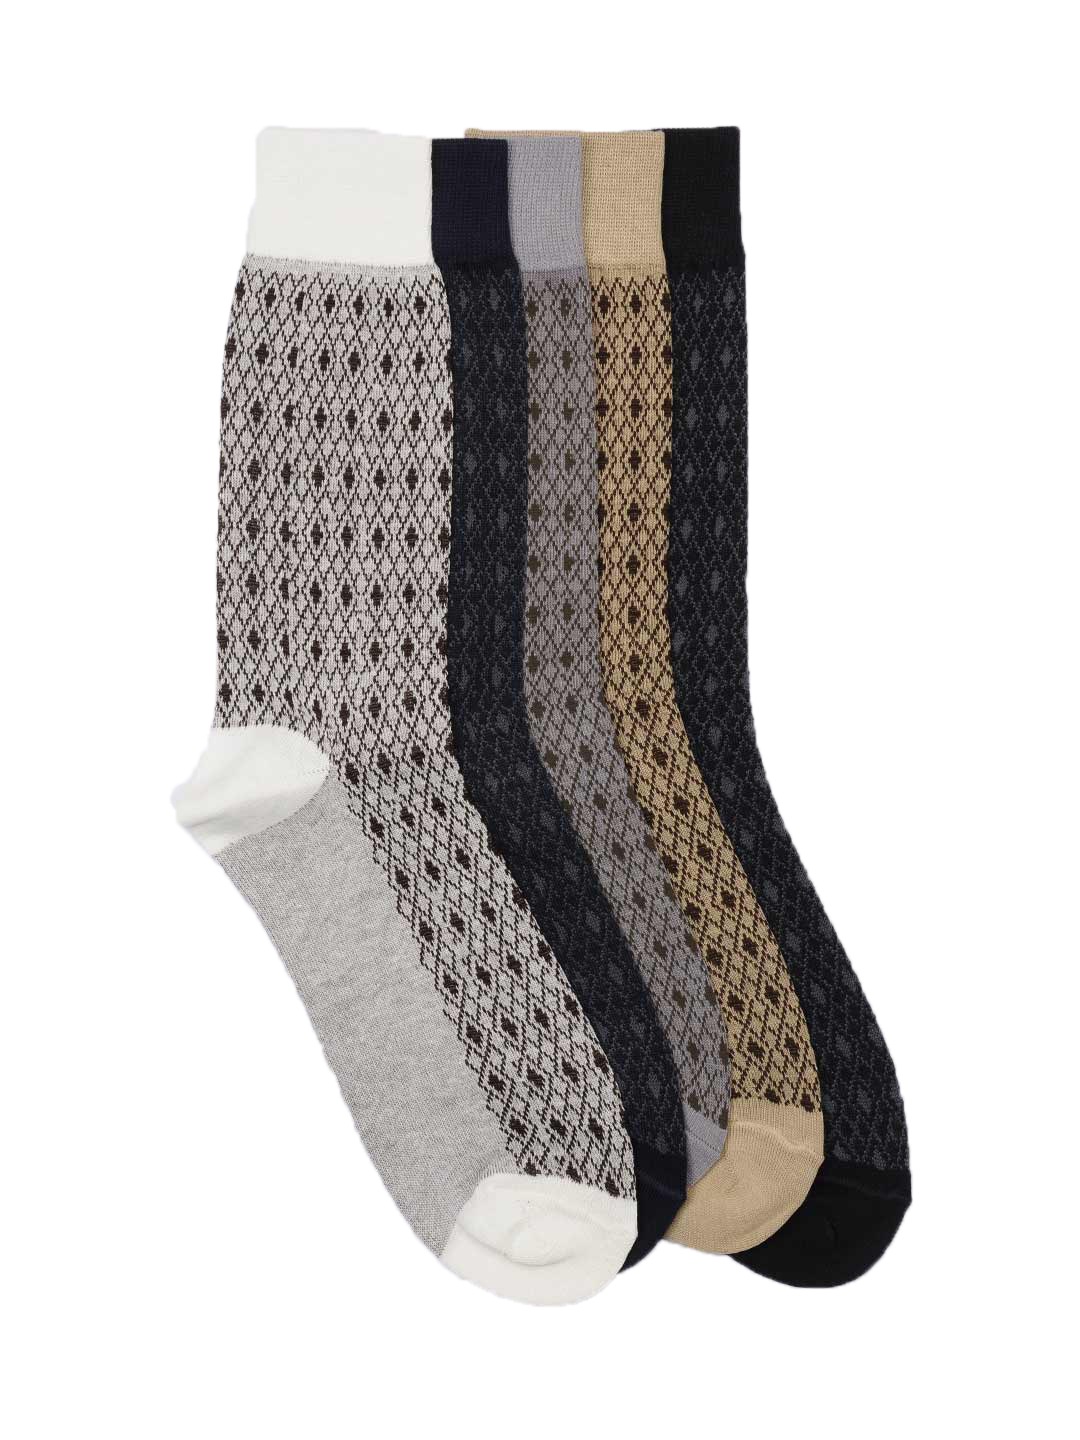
Arrow Men Pack of 5 Plating Design Socks
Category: Accessories / Socks / Socks
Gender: Men
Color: Brown
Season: Summer 2016
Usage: Casual